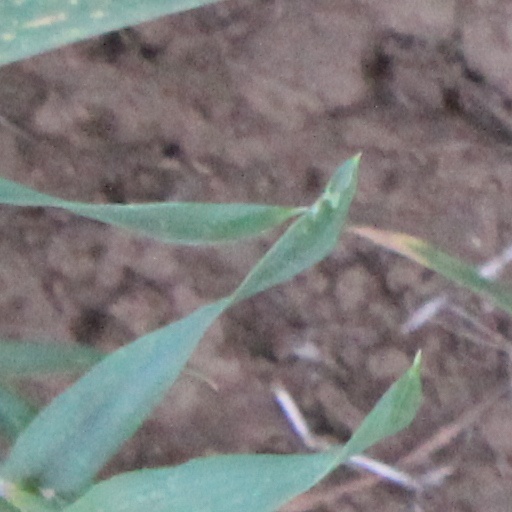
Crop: wheat